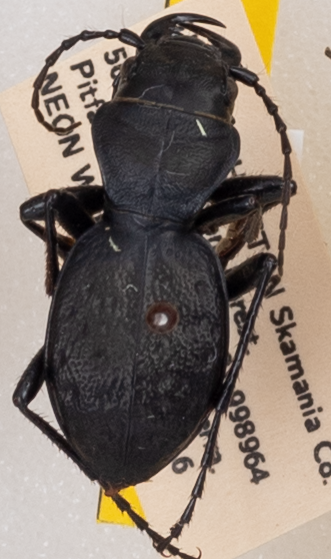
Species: Omus dejeanii
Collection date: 2019-07-16
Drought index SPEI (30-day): -0.138
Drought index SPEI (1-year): -1.834
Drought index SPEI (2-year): -2.09